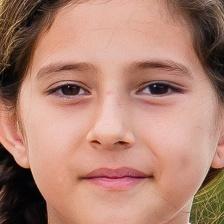
Label: faces